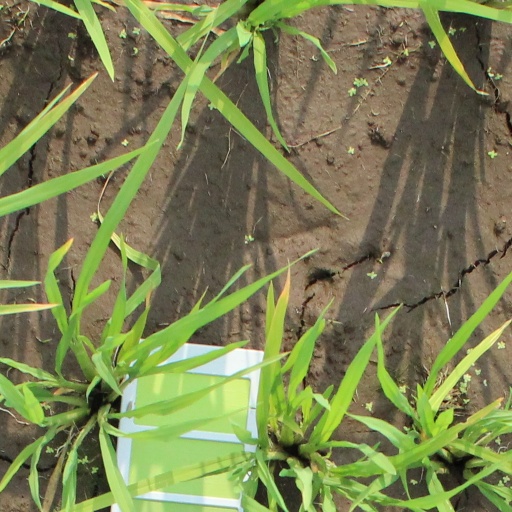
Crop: rice